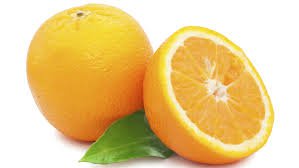
Label: Orange